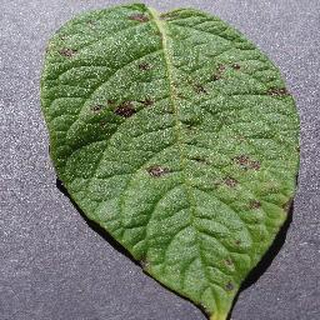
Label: potato_early_blight